Proposed no-fly zone in the Russian invasion of Ukraine

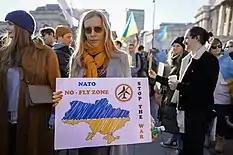
A protester holds up a sign in support of the no-fly zone.

Daria Kaleniuk, founder of the Ukrainian , confronted British Prime Minister Boris Johnson at a press conference in Warsaw, saying that "Ukrainian people are desperately asking for the West to protect our sky... You are saying in response it will trigger World War Three, but what is the alternative? To observe how our children – instead of planes – are protecting NATO from the missiles and bombs?" Former Ukrainian Minister of Defence Anatoliy Hrytsenko argued that a no-fly zone was needed to "stop Russia from launching devastating missile strikes, dropping bombs or undertaking large-scale air-assault operations using helicopters and aeroplanes."